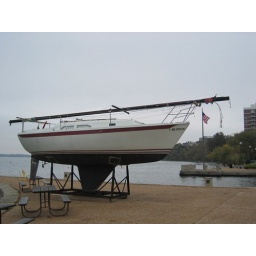
A boat out of water in Madison, WI.